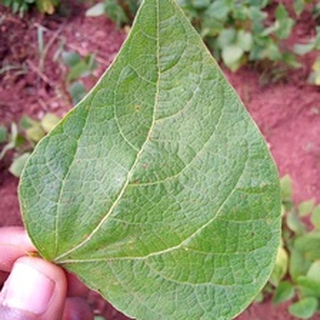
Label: healthy_bean